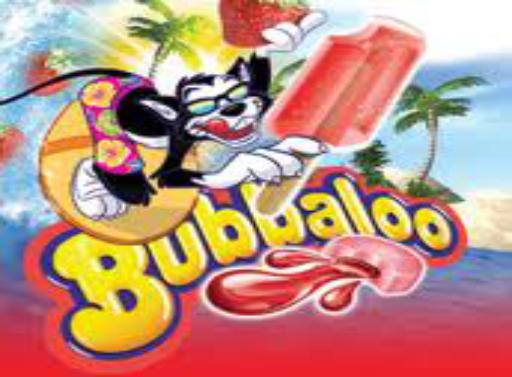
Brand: Bubbaloo
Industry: Food